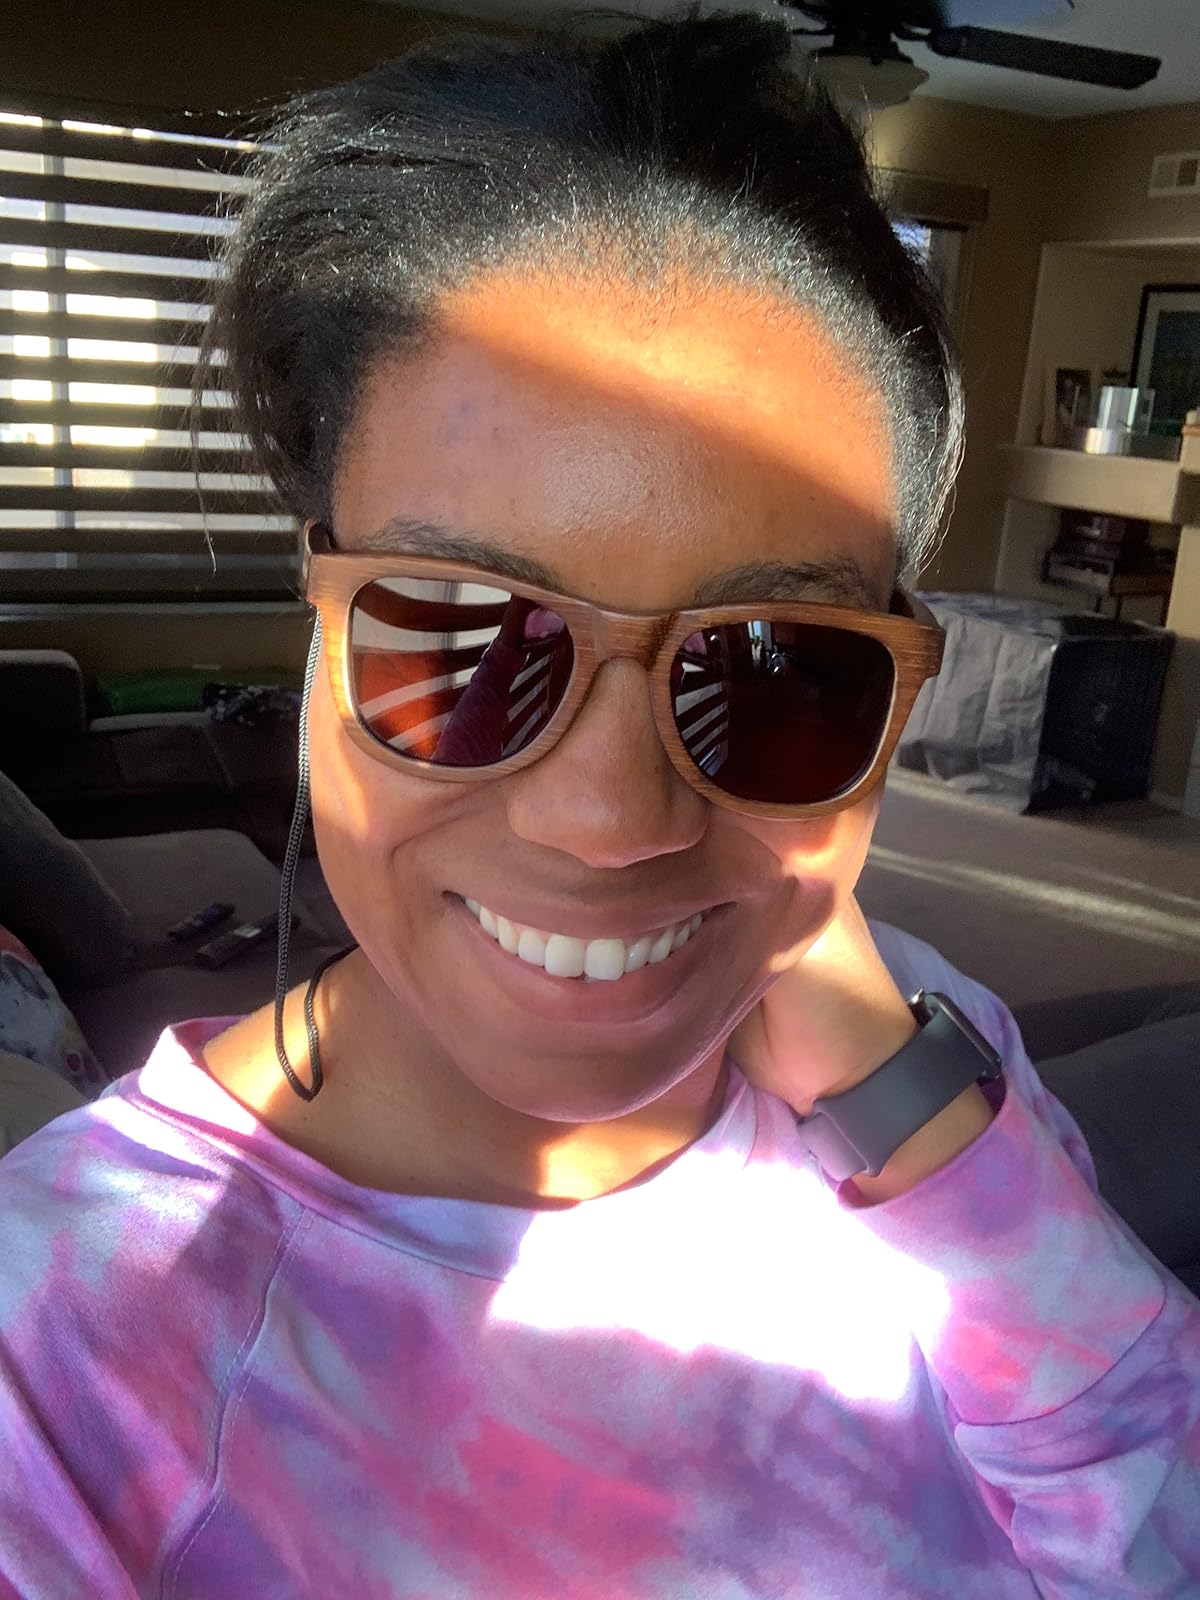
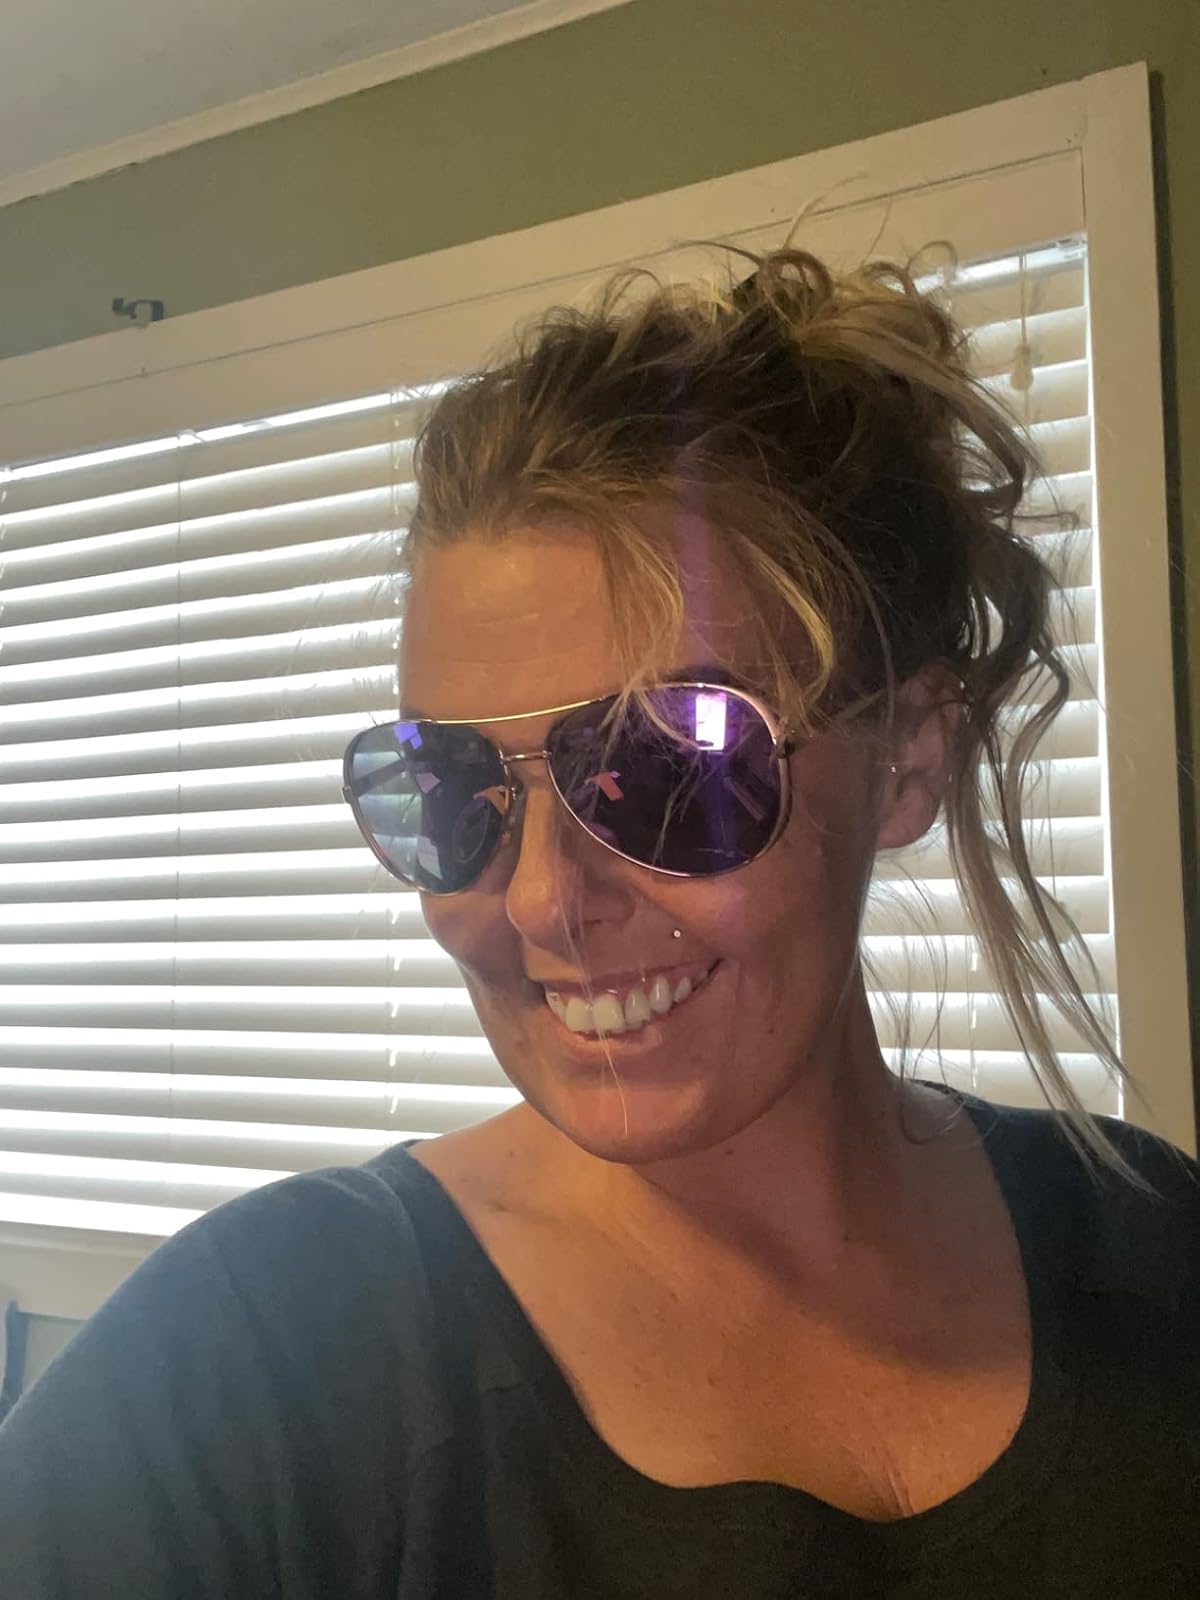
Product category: accessories_sunglasses
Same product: no